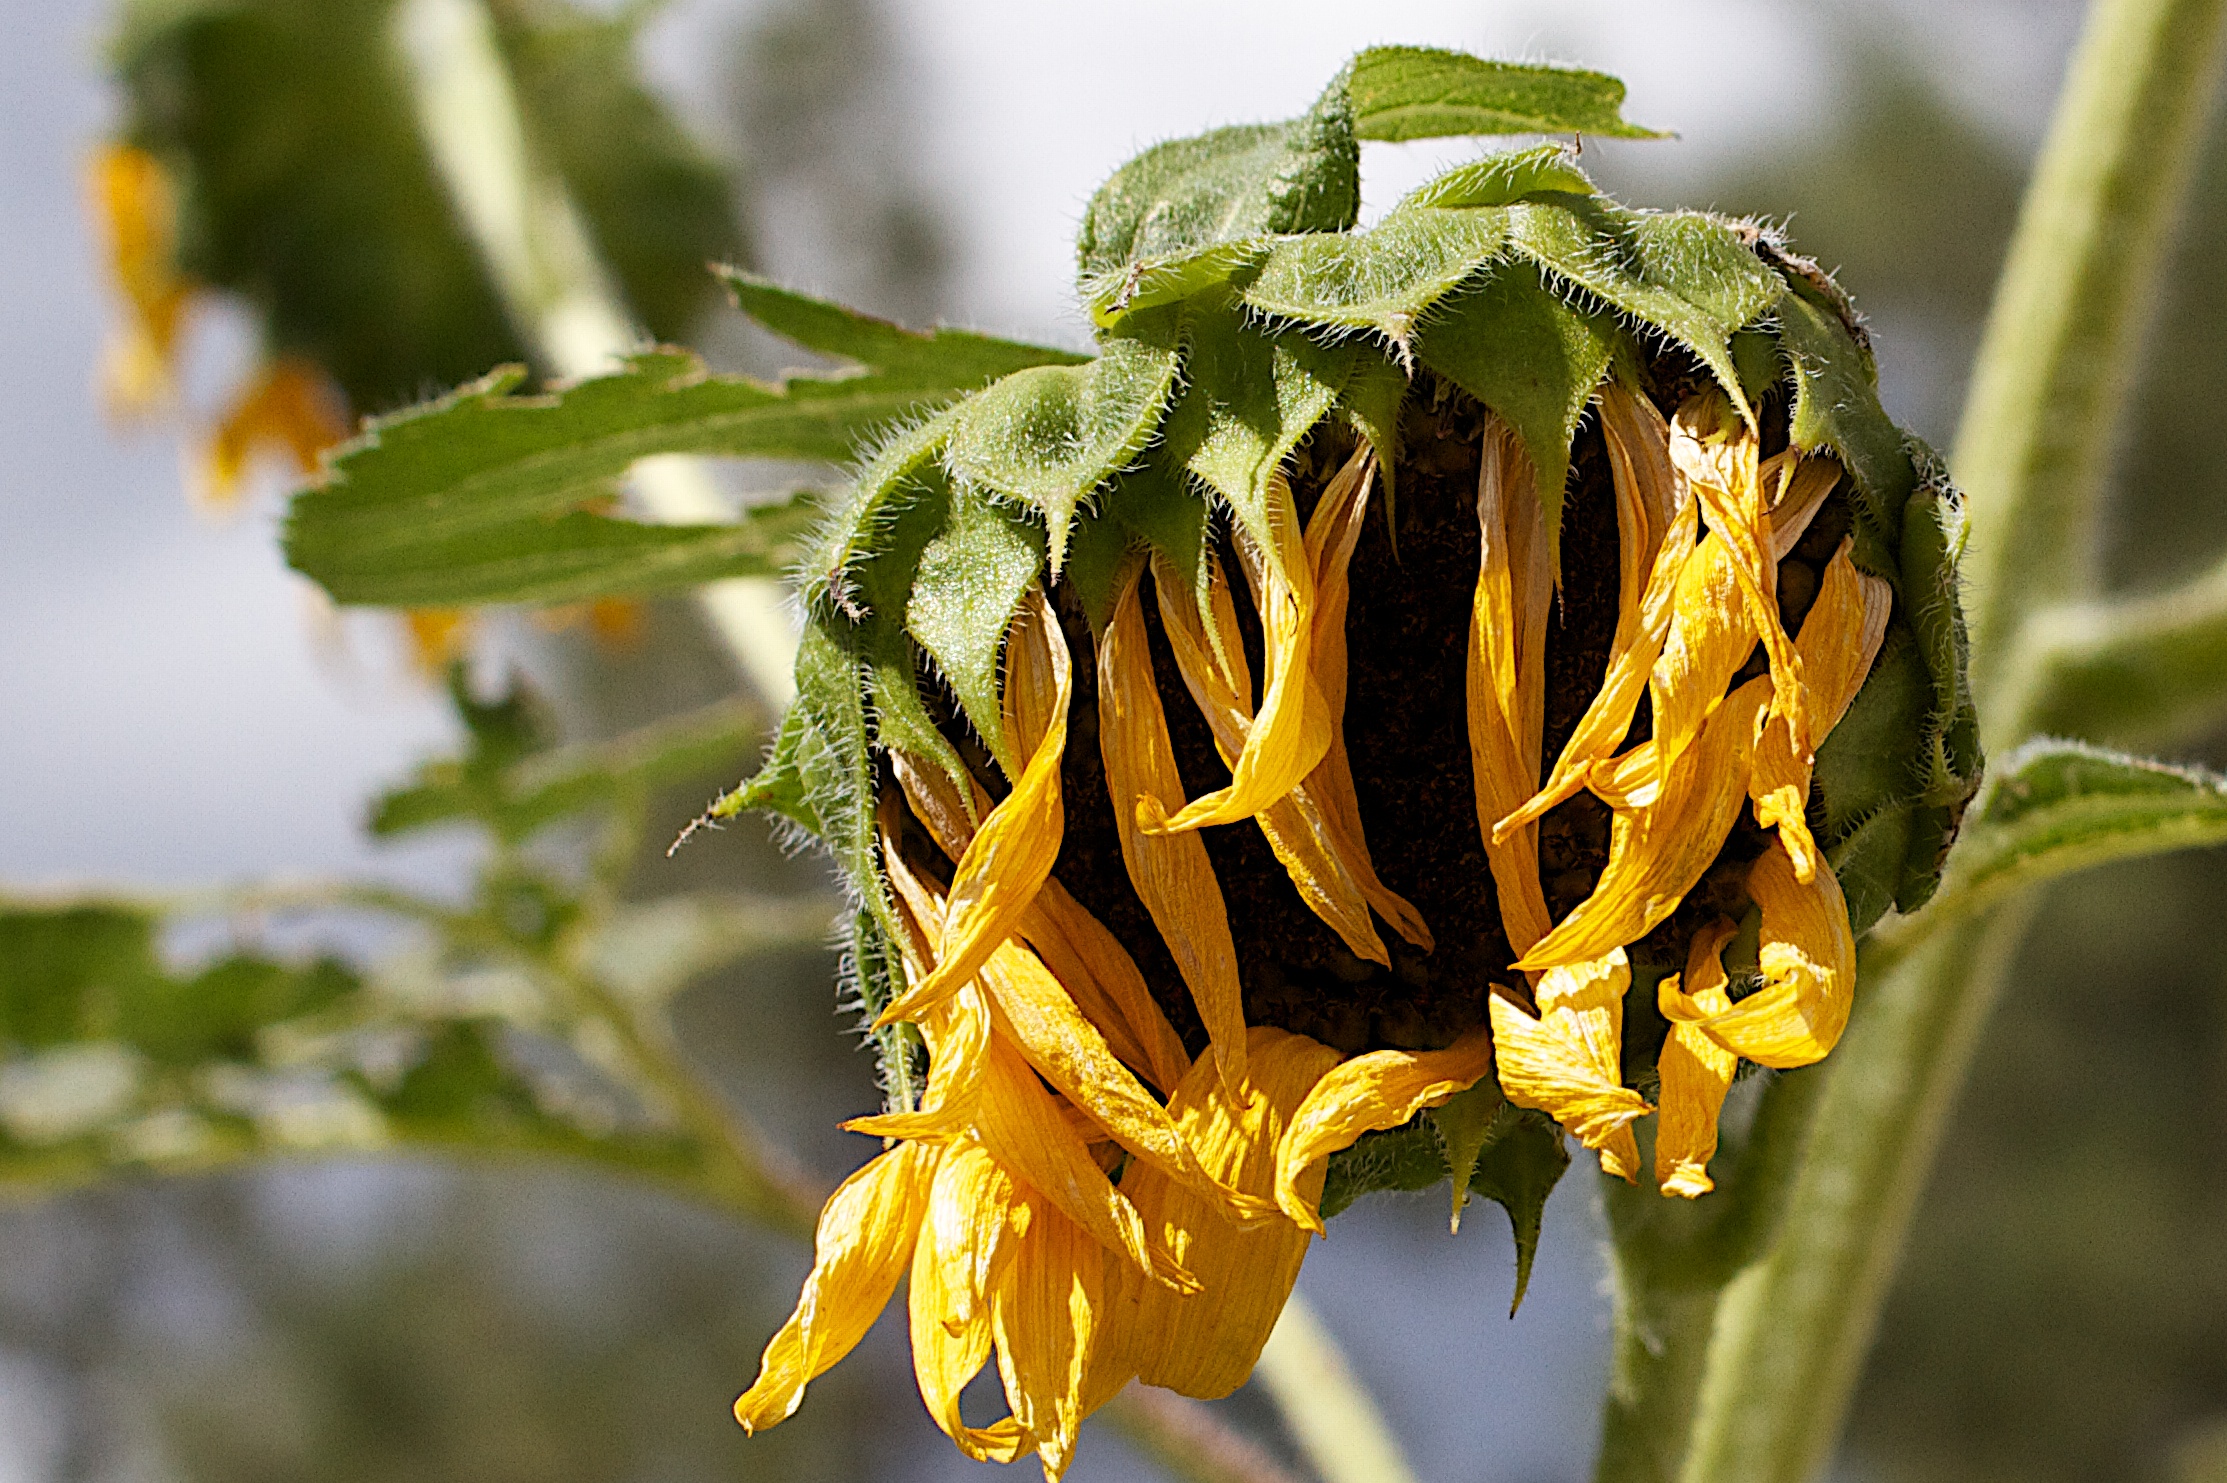
nature, plant, leaf, flower, food, green, produce, botany, yellow, flora, sunflower, wildflower, close up, shrub, bud, seedforward, macro photography, flowering plant, daisy family, plant stem, land plant